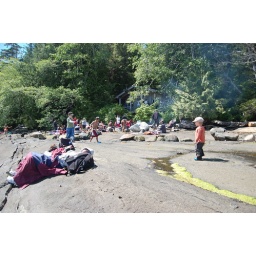
The igneous (thank you Gary) rock beach in front of the cabin is just wonderful for hanging out on!